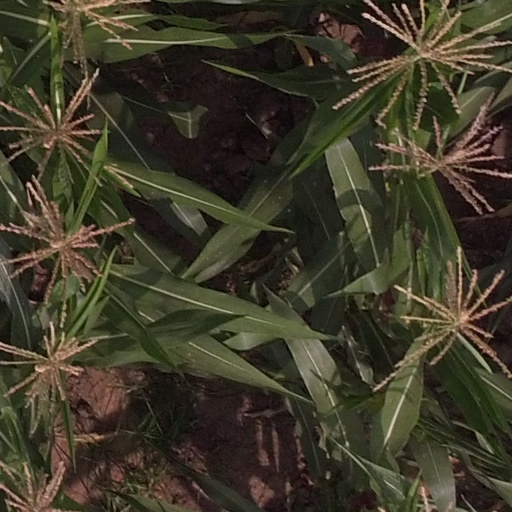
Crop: maize; corn